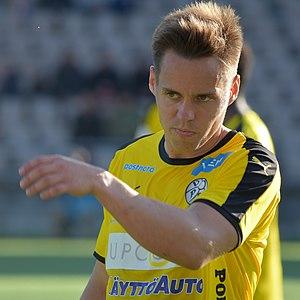
Juha Pekka Hakola est un footballeur international finlandais né le 27 octobre 1987 à Espoo. Il évolue au poste d'attaquant.